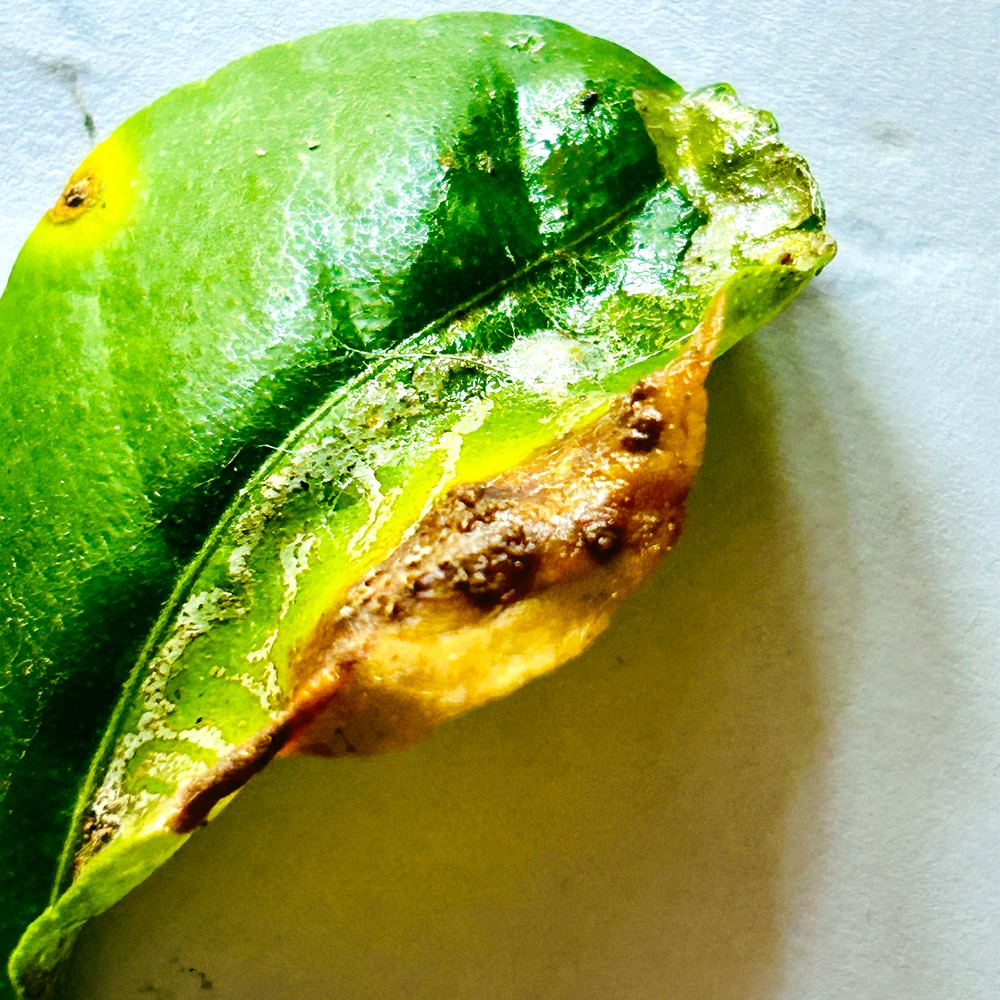
Label: Citrus Canker